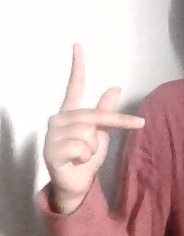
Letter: dha